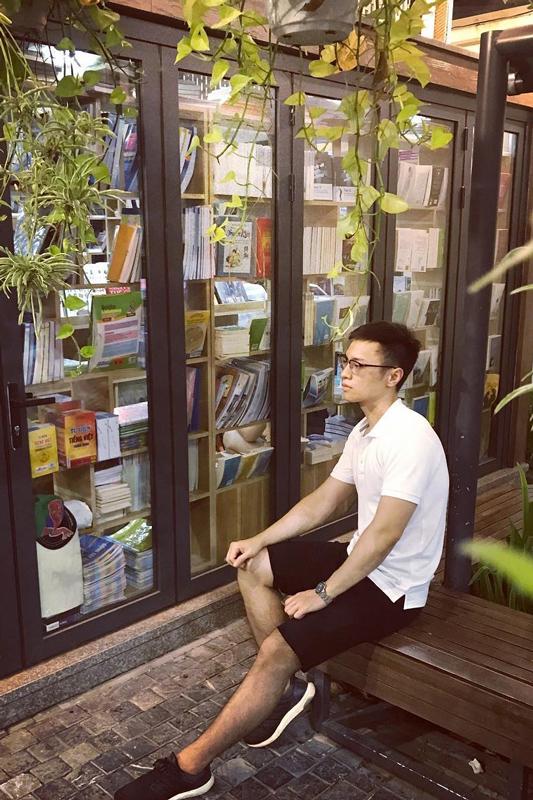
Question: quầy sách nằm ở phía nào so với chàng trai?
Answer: quầy sách nằm bên phải chàng trai